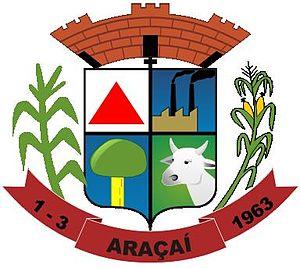
Araçaí est une municipalité brésilienne de l'État du Minas Gerais et la microrégion de Sete Lagoas.